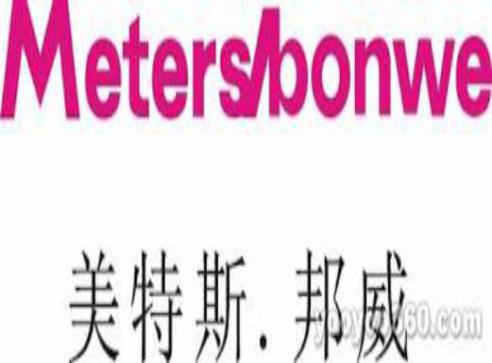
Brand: meters bonwe
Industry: Clothes